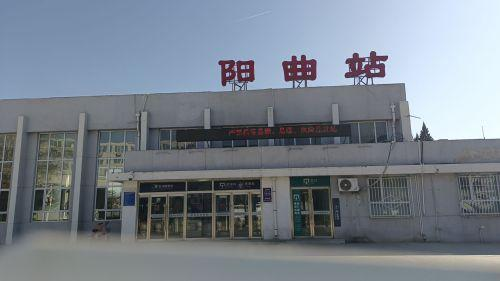
地标名称：阳曲站
所在城市：太原市·阳曲县